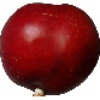
Label: nectarine